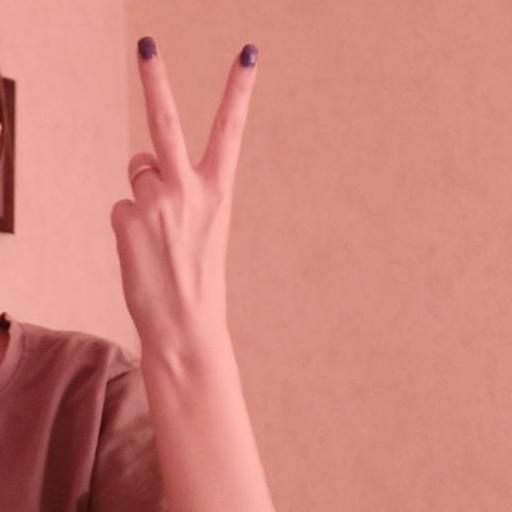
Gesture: peace_inverted